Shanzhai

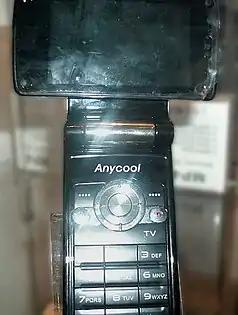
An Anycool V876 mobile phone featuring a rotatable screen. The name "Anycool" was meant to copy Anycall, Samsung's brand for phones in South Korea and Greater China. The addition of extra features not found in authentic products is indicative of "shanzhai" electronics, particularly in the 2000s.

Shanzhai is a Chinese term literally meaning "mountain fortress" or "mountain camp", whose contemporary use usually encompasses counterfeit, imitation, or parody products and events and the subculture surrounding them. "Shanzhai" products can include counterfeit consumer and electronic goods, which can involve the imitation and trademark infringement of brands and companies. The term's modern usage grew around 2008 when "shanzhai" smartphones reached their greatest domestic use. Today, some relate the term with grassroots innovation and creativity rather than with falsehood or imitation.